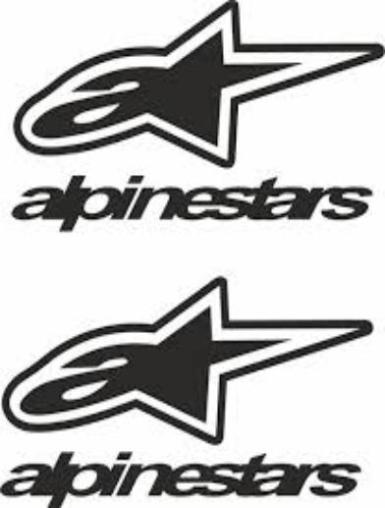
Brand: alpinestars-1
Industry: Clothes